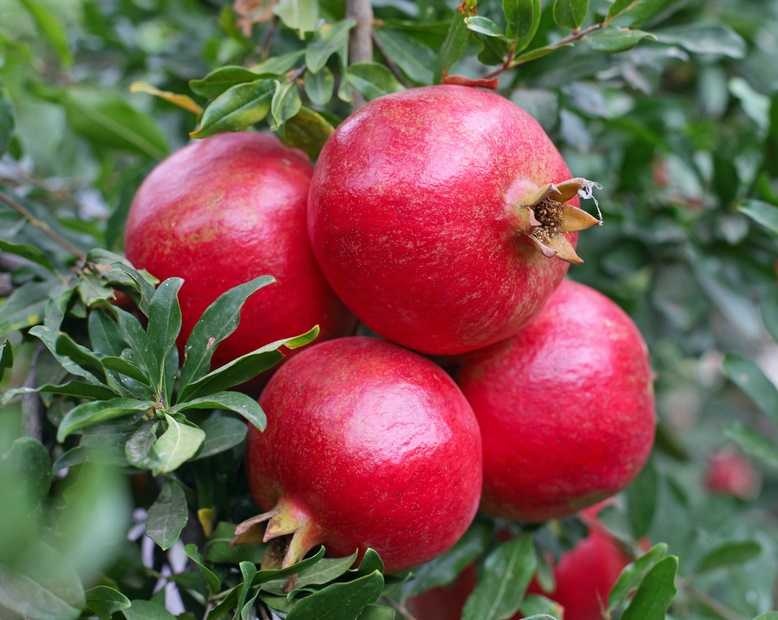
Label: Pomegranate